UMass Minutemen and Minutewomen

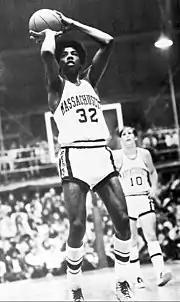
Julius Erving at UMass

When athletic teams were first fielded by Massachusetts Agricultural College, the popular nickname was "Statesmen", in honor of the roles of Massachusetts statesmen in the founding of the country. Although "Aggies" was also used, by 1948 the school, which had changed its name to the University of Massachusetts the year before, decided a new nickname was in order. From the leading choices, Redmen was chosen, both for the roles Native Americans served in the history of the Commonwealth and for their "strength and fierceness in defending his lands."